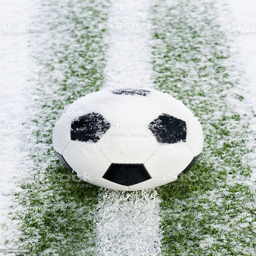
soccer ball in the snow royalty - free